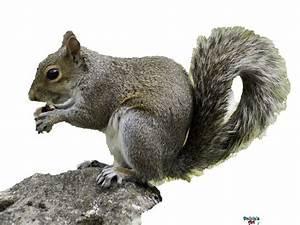
squirrel